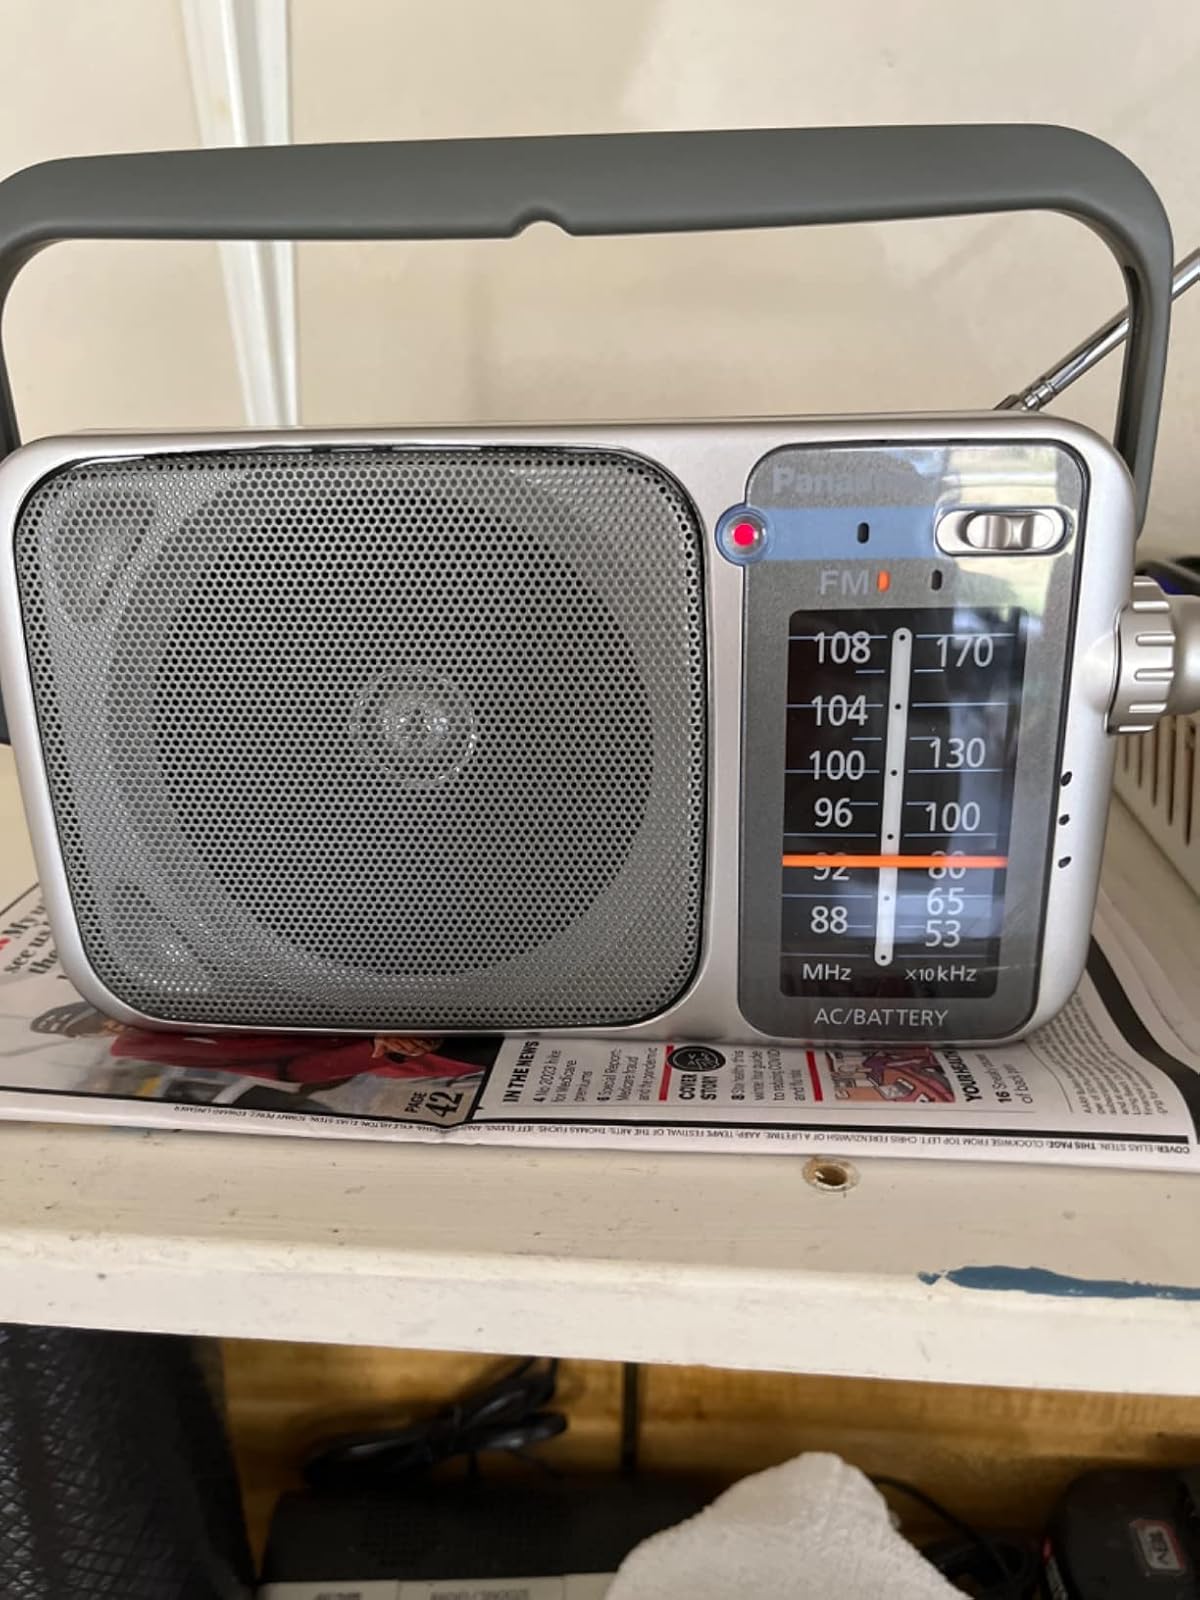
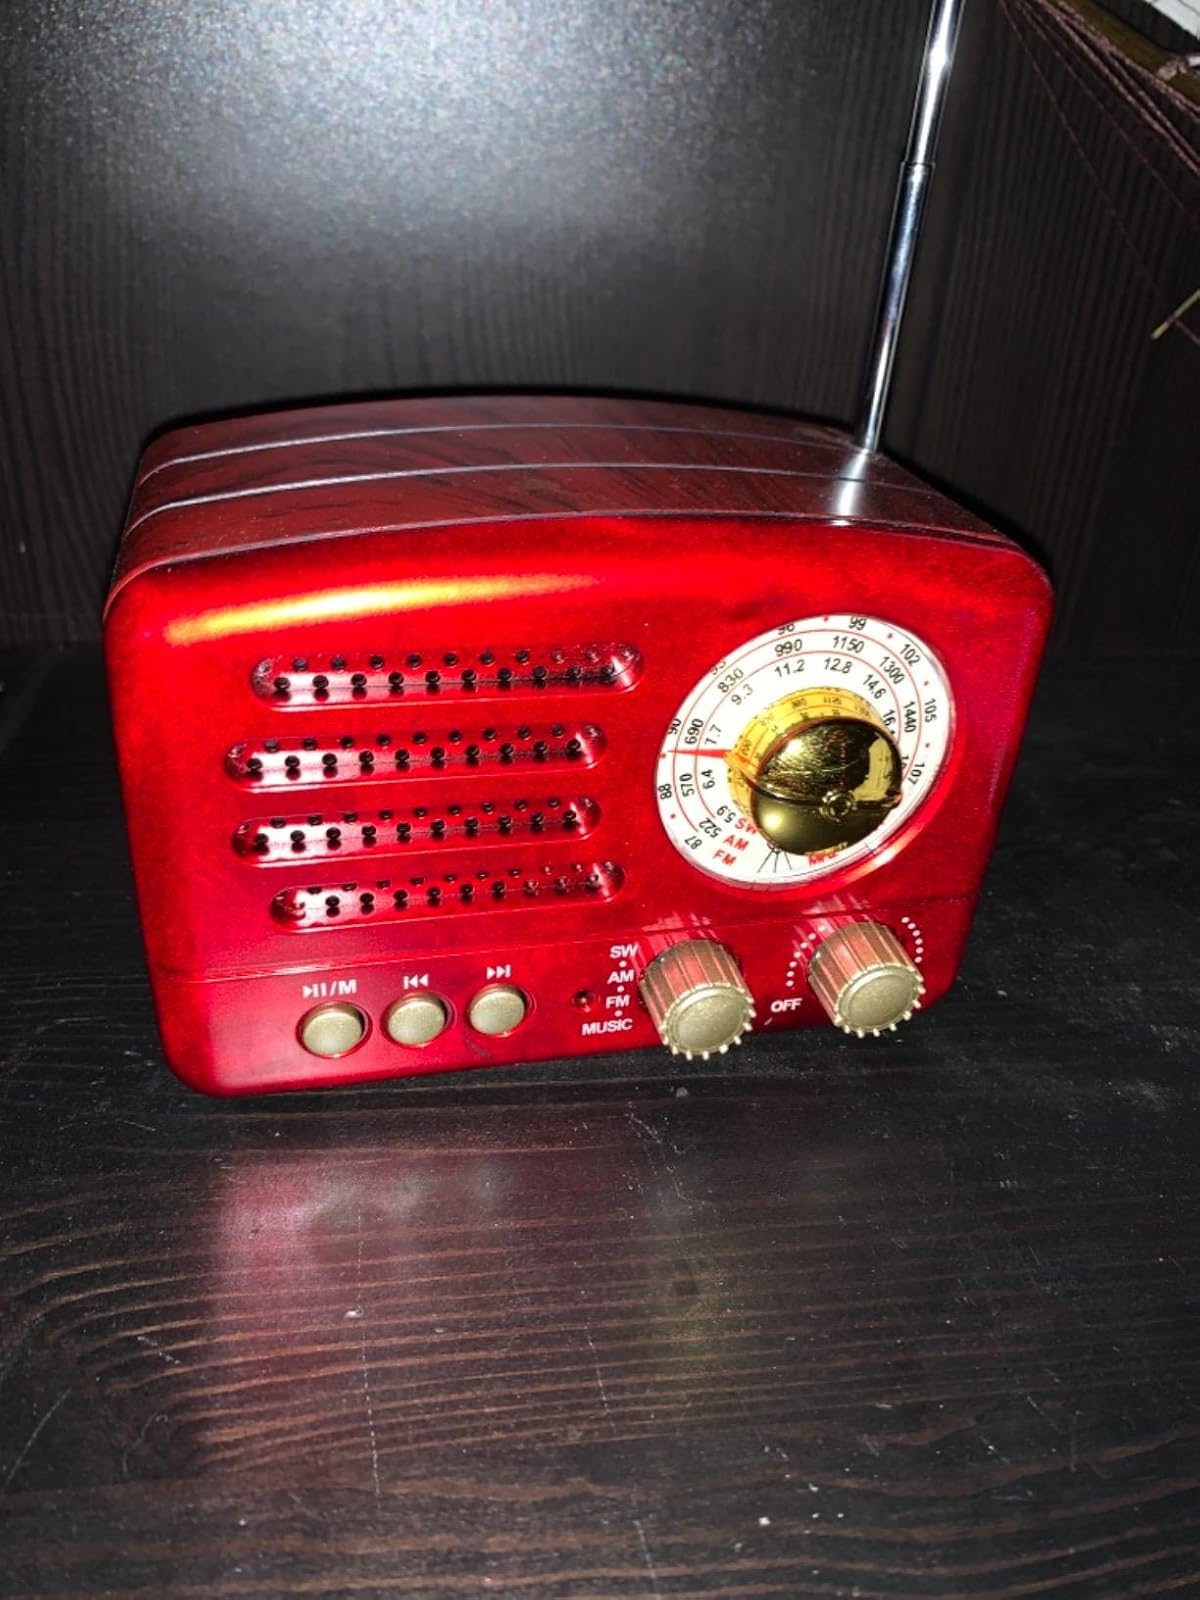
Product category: radio
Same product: no